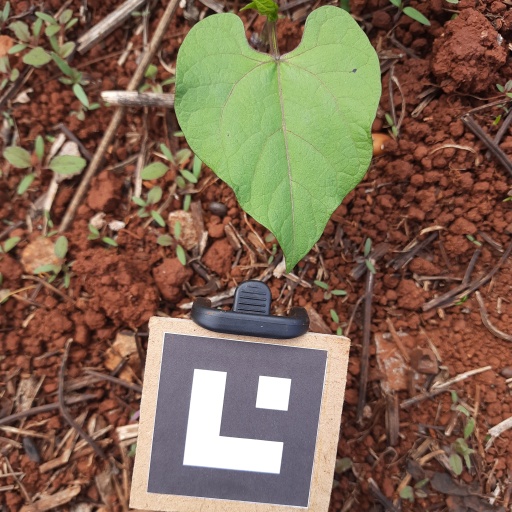
Observations: wavy surface, no eating holes, under cloudy sky